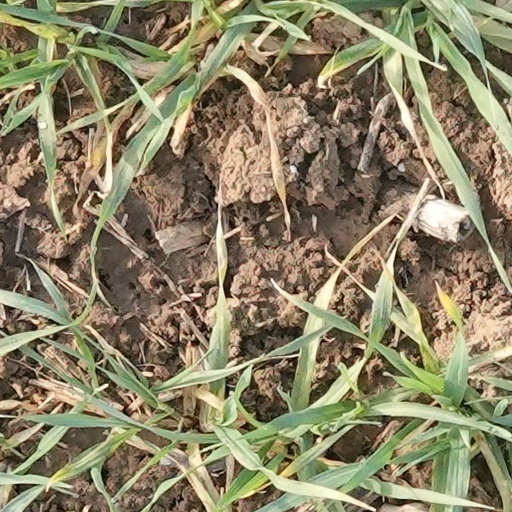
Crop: wheat